History of Lviv

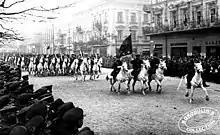
Red Army cavalry entering Lviv, 1939

In the 19th century, blaming the Polish nobility for the backwardness of the region, the Austrian administration attempted to Germanise the city's educational and governmental functions. The university was closed in 1805 and re-opened in 1817 as a purely German academy, without much influence over the city's life. Most of other social and cultural organizations were banned as well. In the late 18th and early 19th centuries a large influx of Germans and German-speaking Czech bureaucrats gave the city a character that by the 1840s was quite German, in its orderliness and in the appearance and popularity of German coffeehouses. A rivalry developed between the new German elites and the older Polish elites.